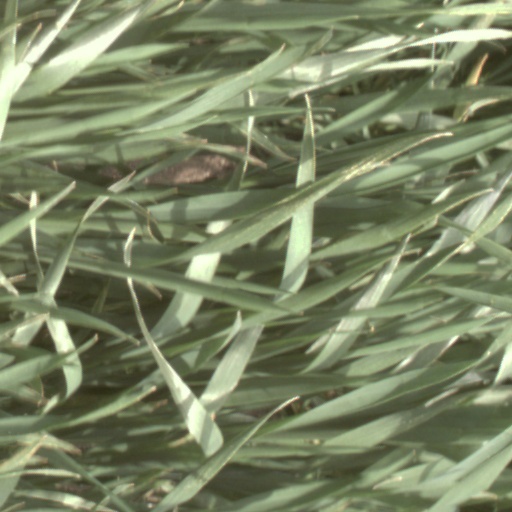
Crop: wheat